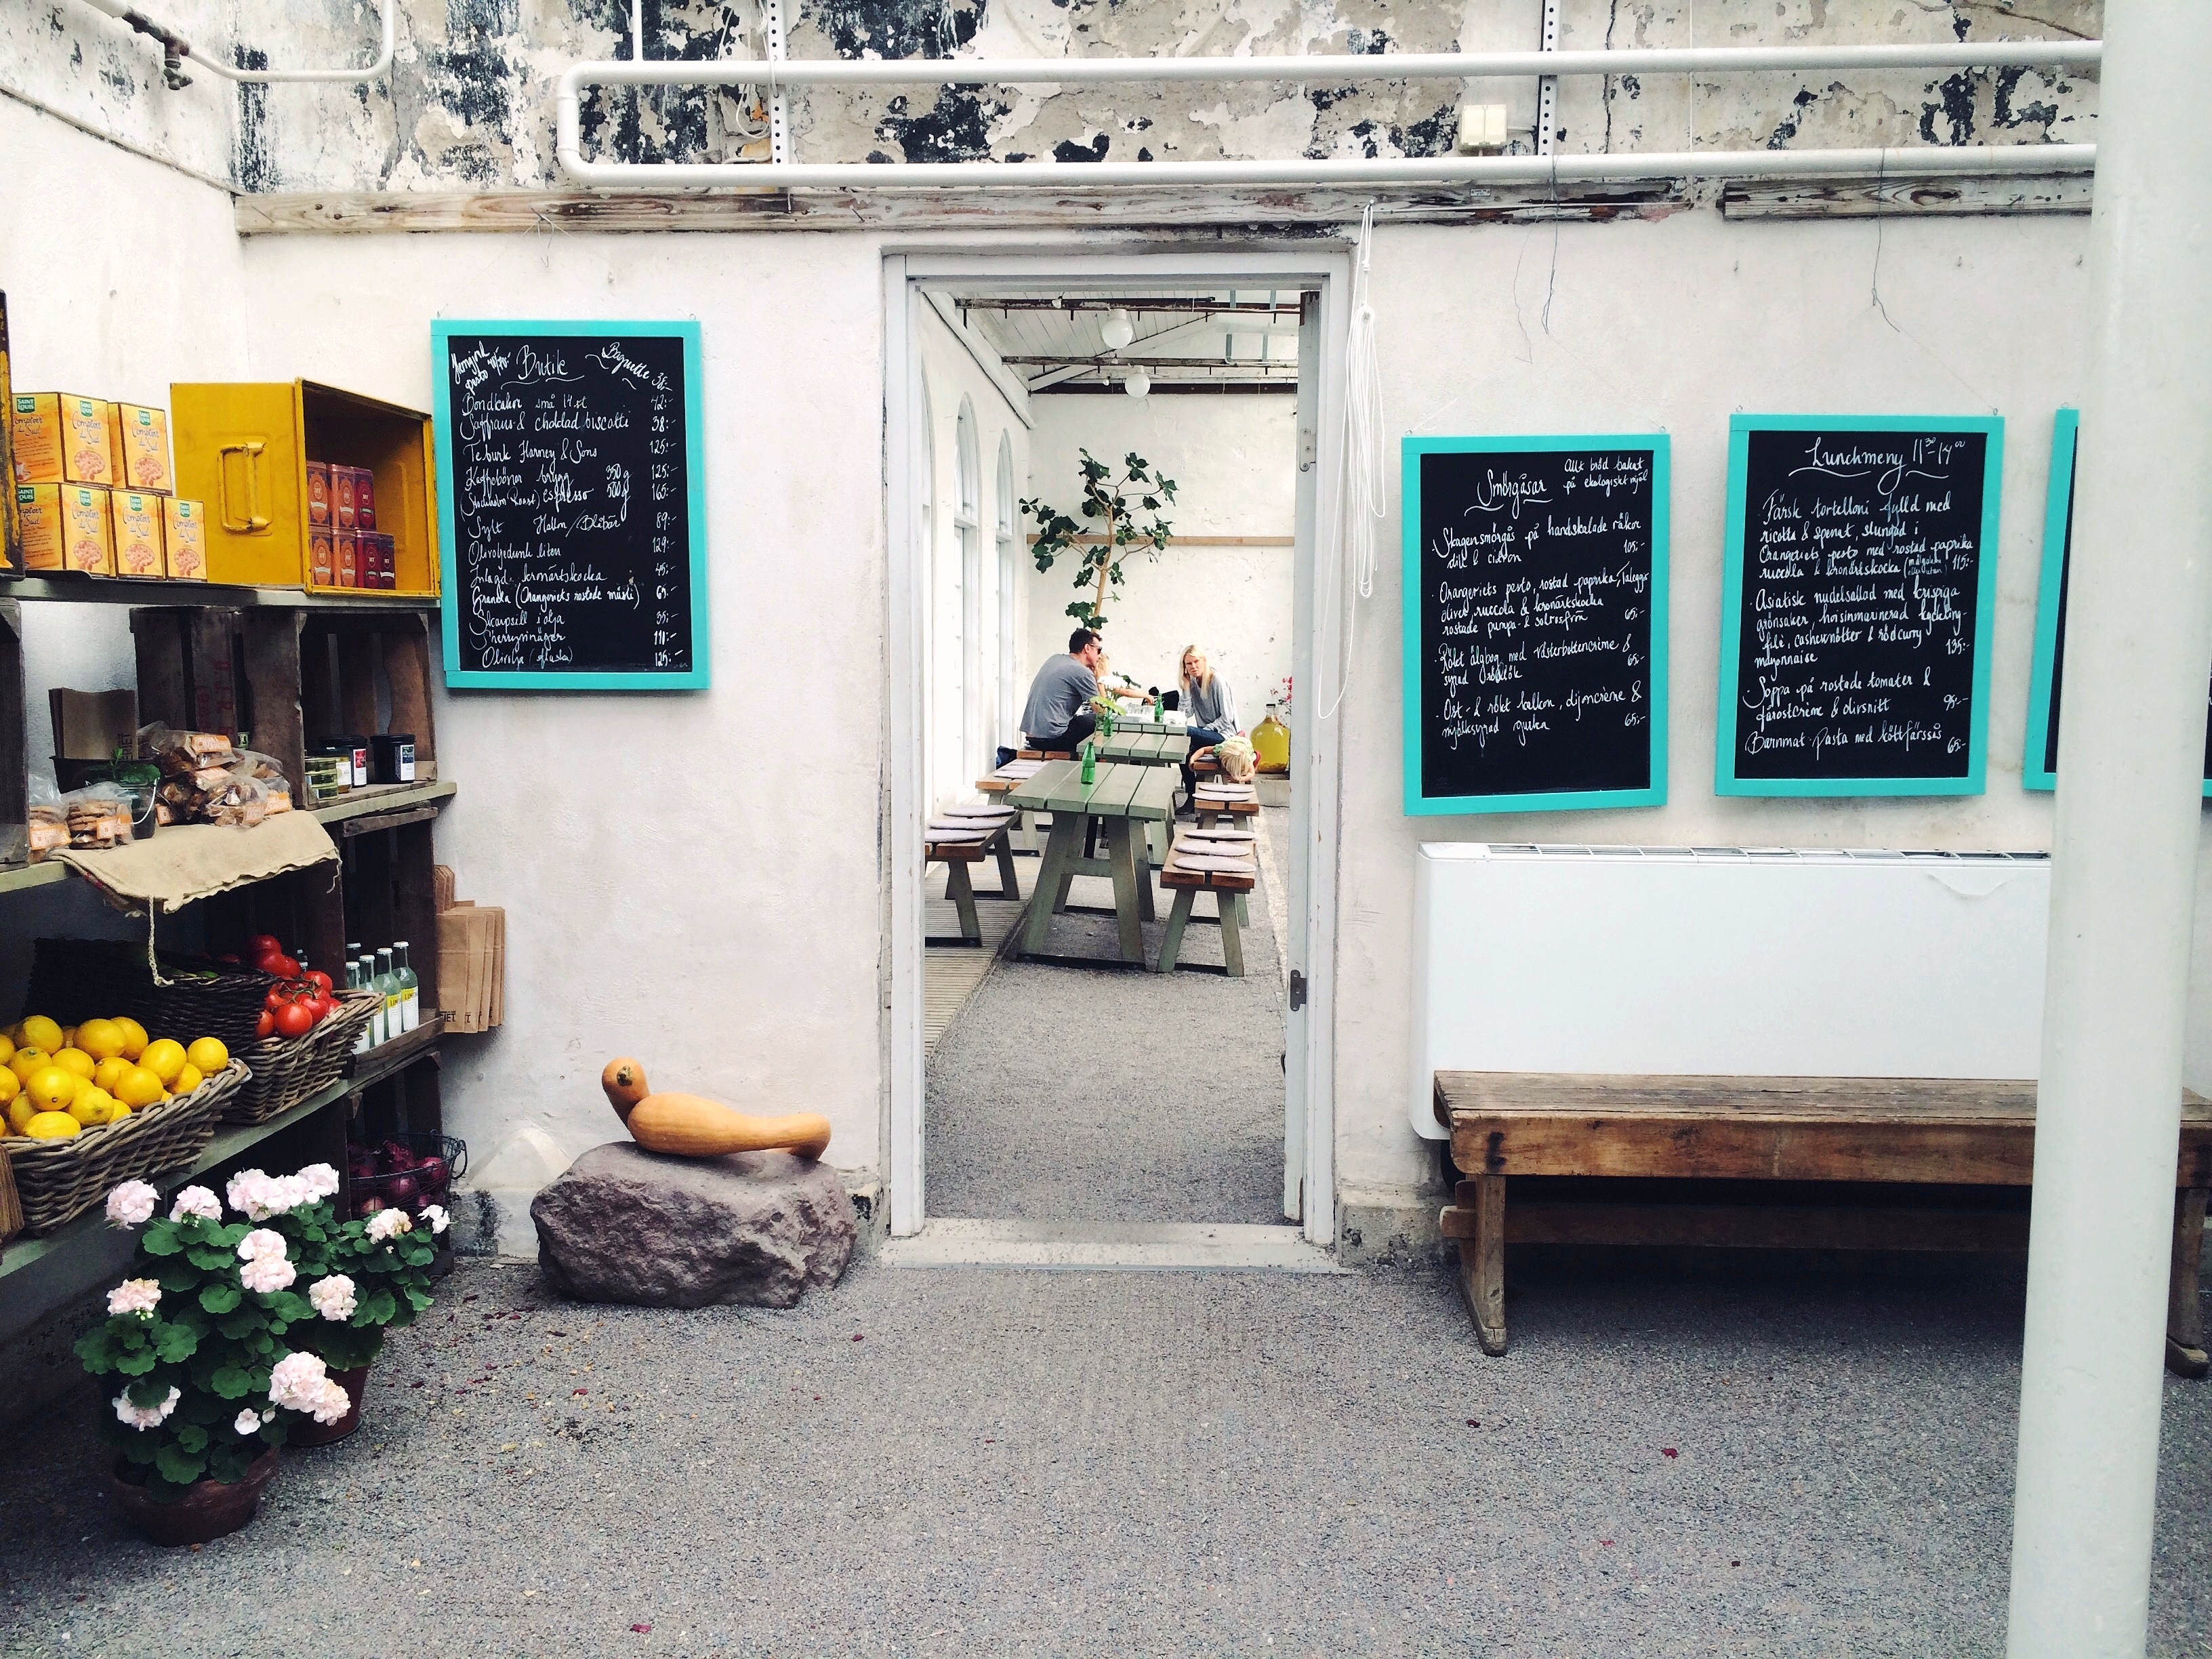
cafe, people, restaurant, rustic, food, healthy, interior design, wooden table, eating, art, design, dining, vegetables, tables, benches, menu board